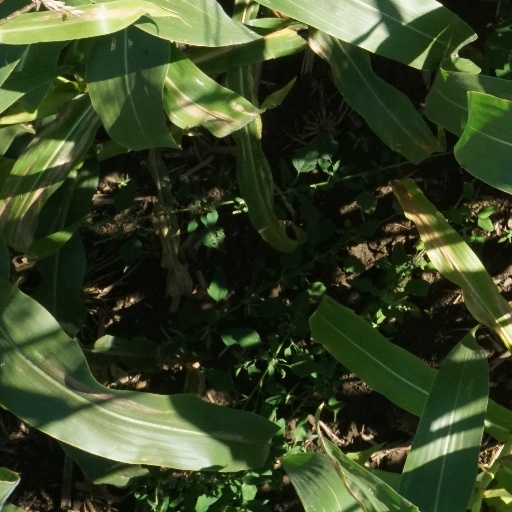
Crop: maize; corn